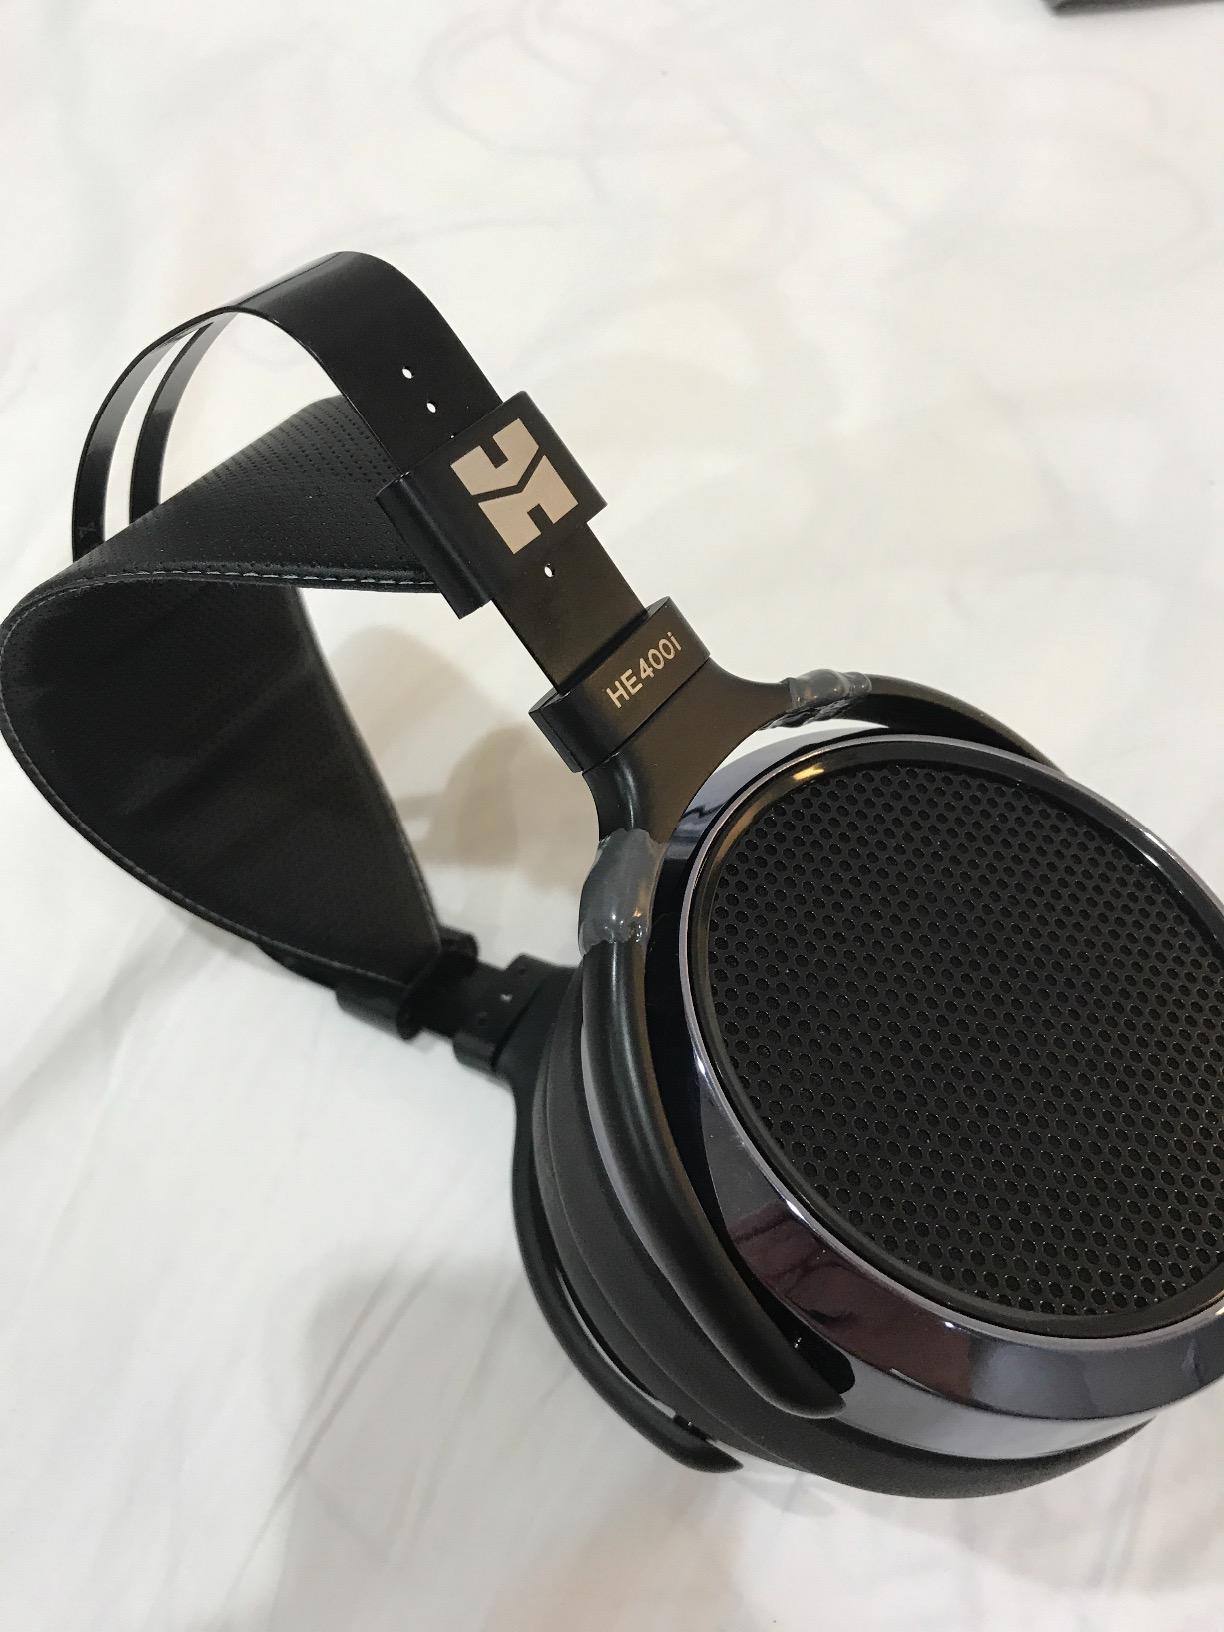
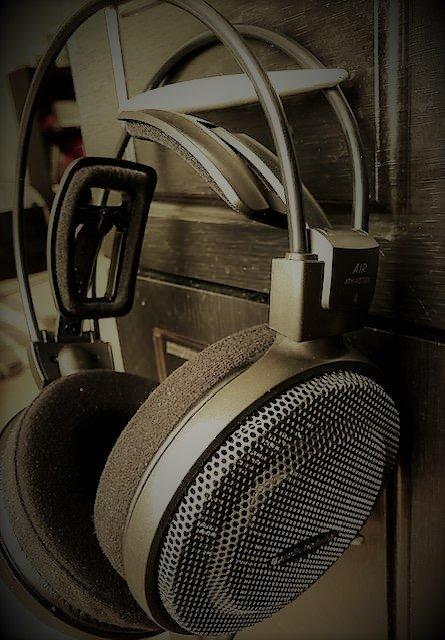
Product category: headphones
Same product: no